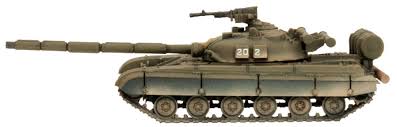
Label: T-64